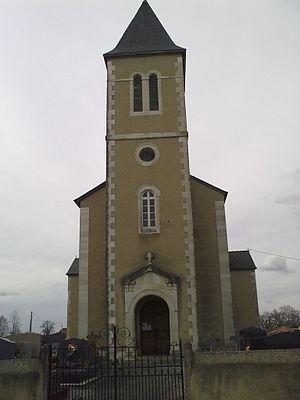
Eglise de Maucor ( Vue 2 )
Maucor est une commune française située dans le département des Pyrénées-Atlantiques, en région Nouvelle-Aquitaine.